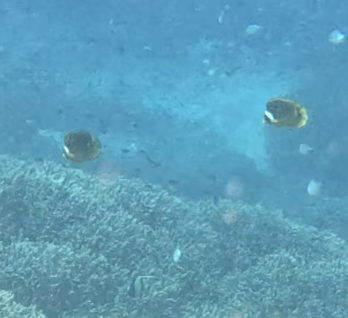
Chaetodon lunula (Raccoon Butterflyfish)